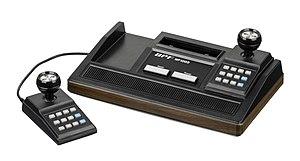
L'APF-MP1000 est une console de jeux vidéo à cartouches de deuxième génération produite par APF Electronics Inc. et sortie en 1978.